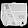
Label: Bag